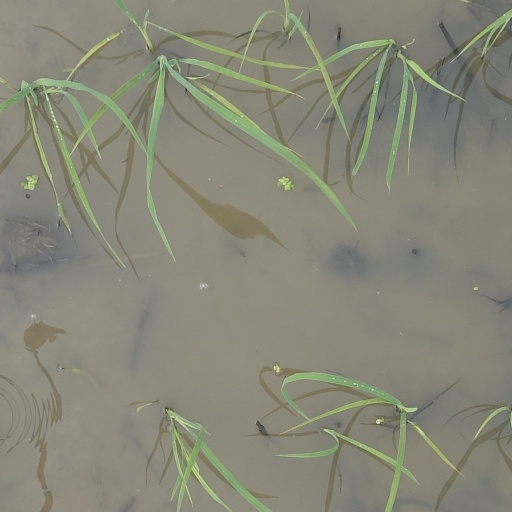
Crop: rice